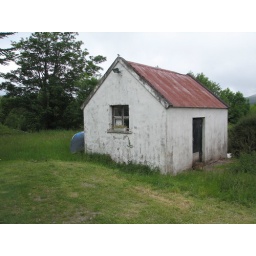
The old cow barn at Laura's in Dauros